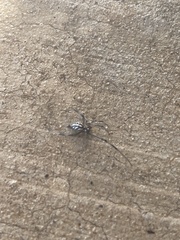
Species: Lactrodectus_hesperus